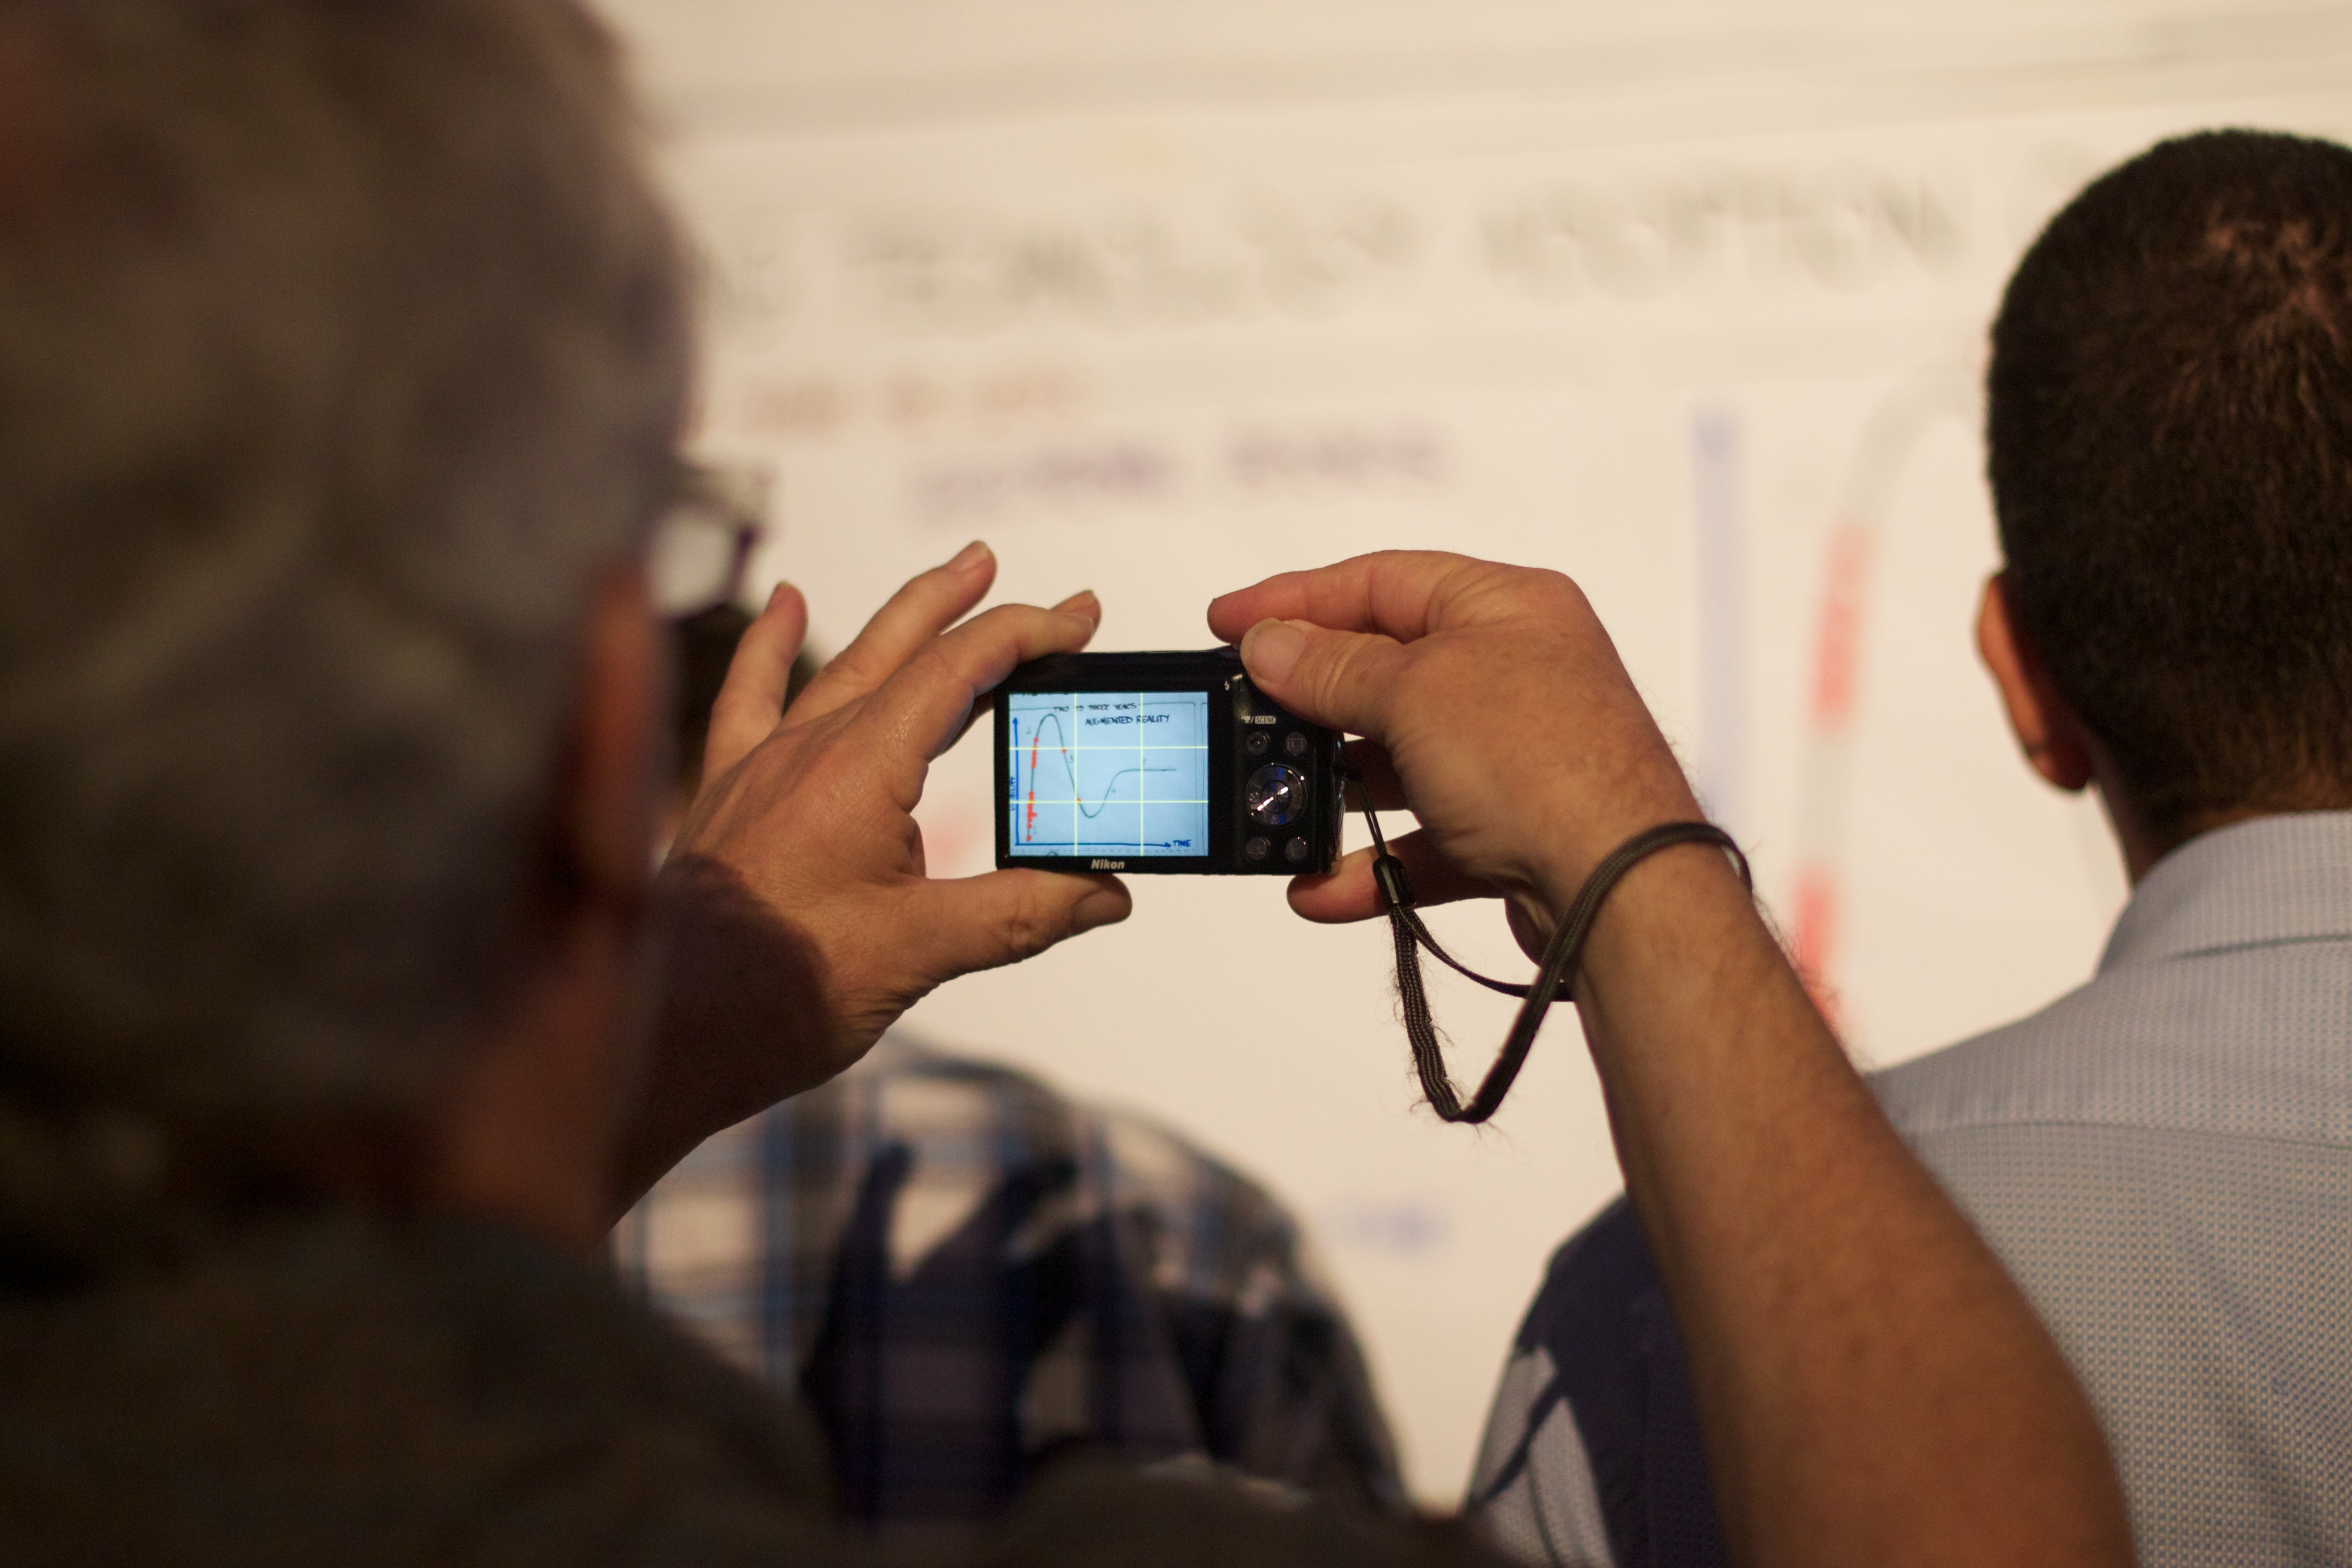
hand, photograph, hz10anz, interaction